Goran Tomić

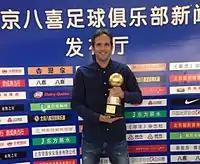
Tomić with Beijing Baxy in 2015

Tomić took charge of Tianjin Songjiang on 11 May 2015, with the club rooted to the foot of the Chinese League One table after only picking up 4 points from 8 games.